Shabana Raza

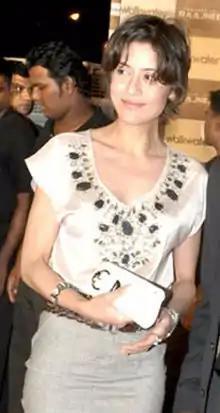
Raza in 2010

Shabana Raza (born April 18, 1975), known professionally as Neha, is an Indian former actress and film producer known for her work in Hindi films. She made her acting debut with "Kareeb" (1998). Neha is best known for "Hogi Pyaar Ki Jeet" (1999), "Fiza" (2000), "Rahul" (2001), "Aatma" (2006) and "Acid Factory" (2009). She is married to actor Manoj Bajpayee since 2006.